Question: Please indicate a possible affordance area of the bottle that can be used for sucking
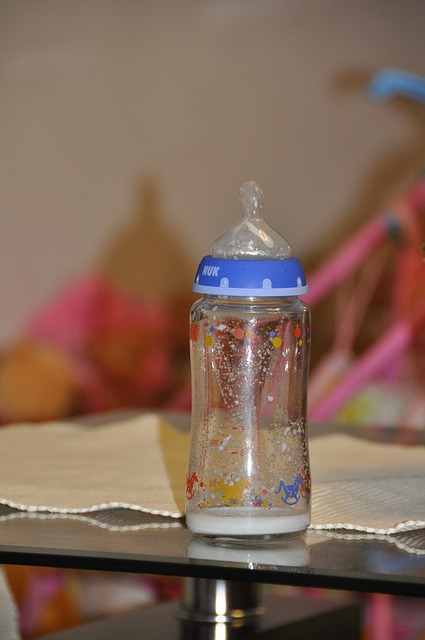
Answer: [184.5, 181, 315.5, 311]